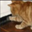
Label: cat